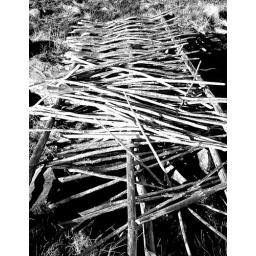
A fallen fence in extreme black and white.